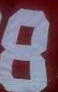
Number: 8